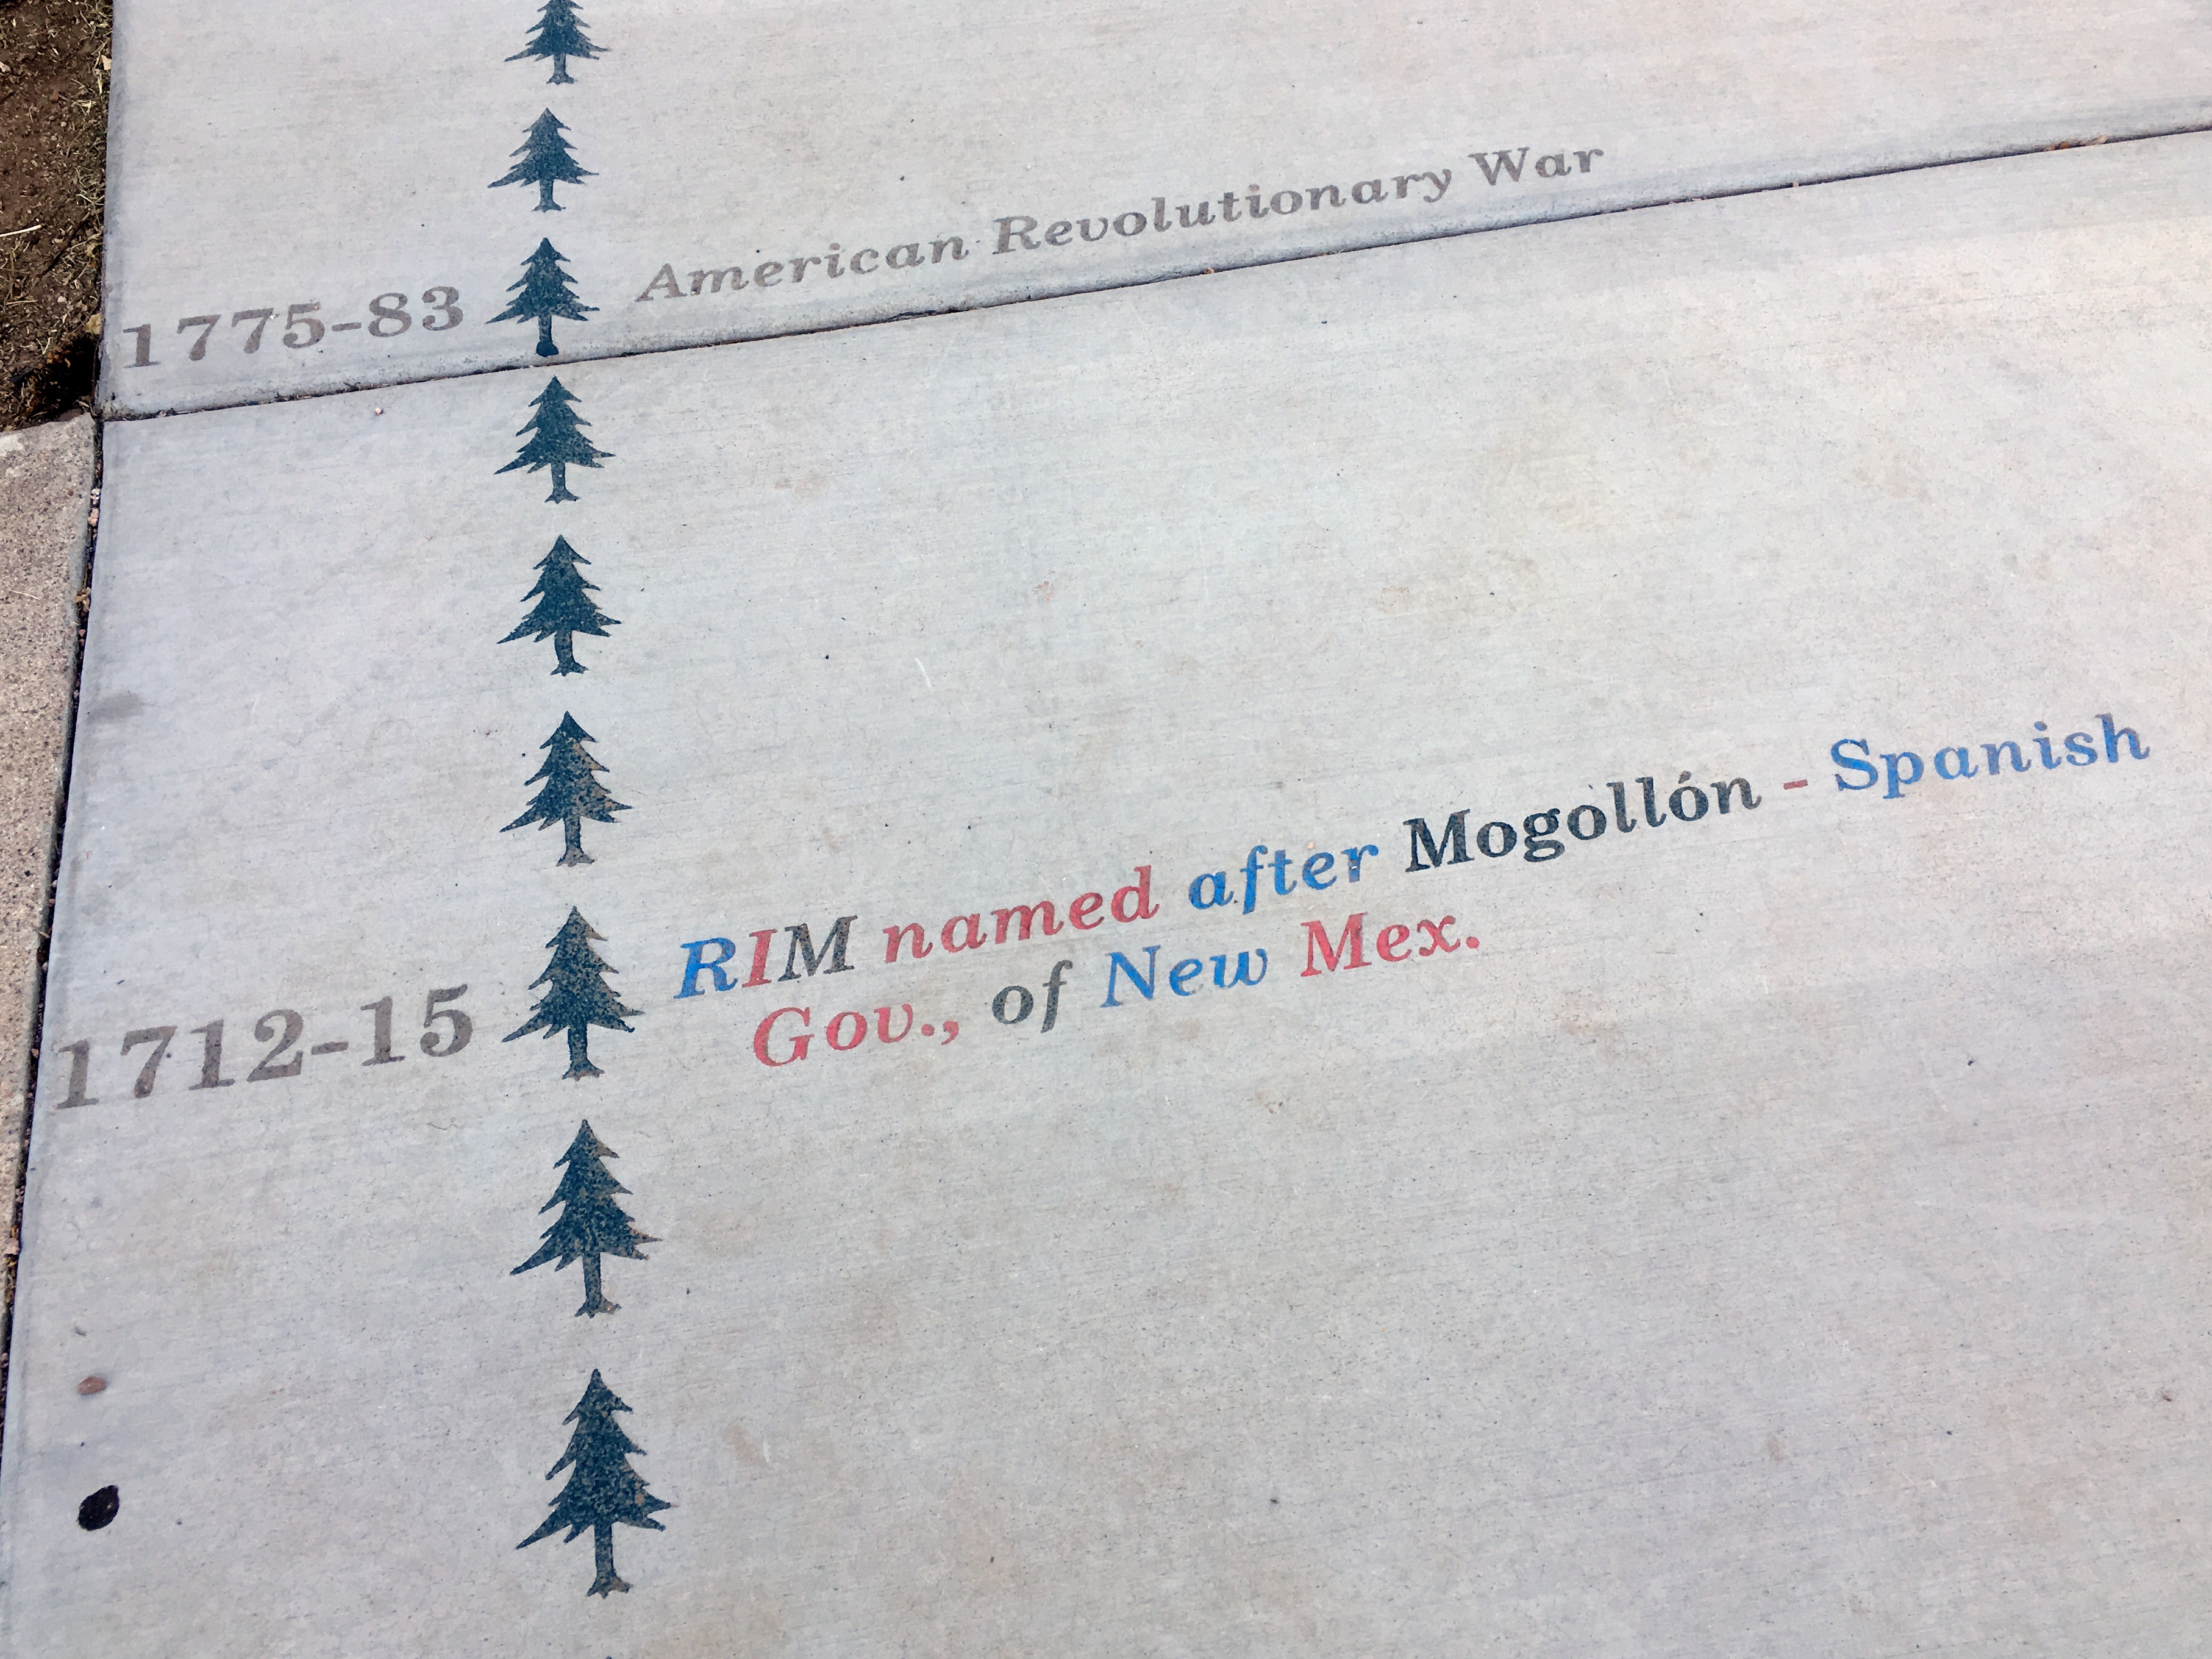
writing, wood, number, wall, line, blue, material, font, art, text, handwriting, shape, mogollonrim, flooring